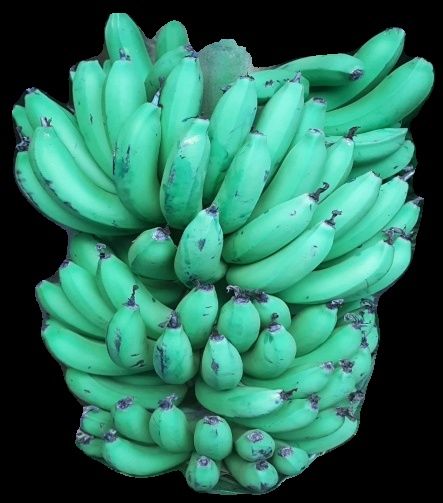
Variety: pachbale
Grade: grade1